Charles Atangana

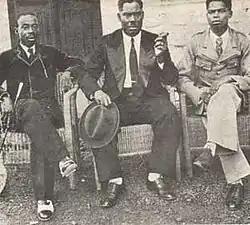
Atangana as paramount chief

The Germans had seen some success in uniting disparate groups under single individuals called "paramount chiefs" ("Oberhäuptlinge"). Atangana was chosen for this position among the Ewondo and Bane either before his trip to Germany or soon after. This was technically only a temporary appointment; his subjects would have to approve it a year later to make it permanent. They had little alternative; Atangana was already the primary conduit of information to and from the Germans.